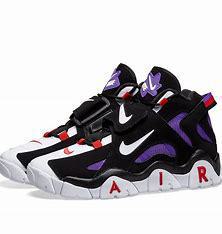
Brand: Nike
Model: Air Barrage